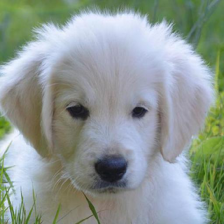
Label: animals